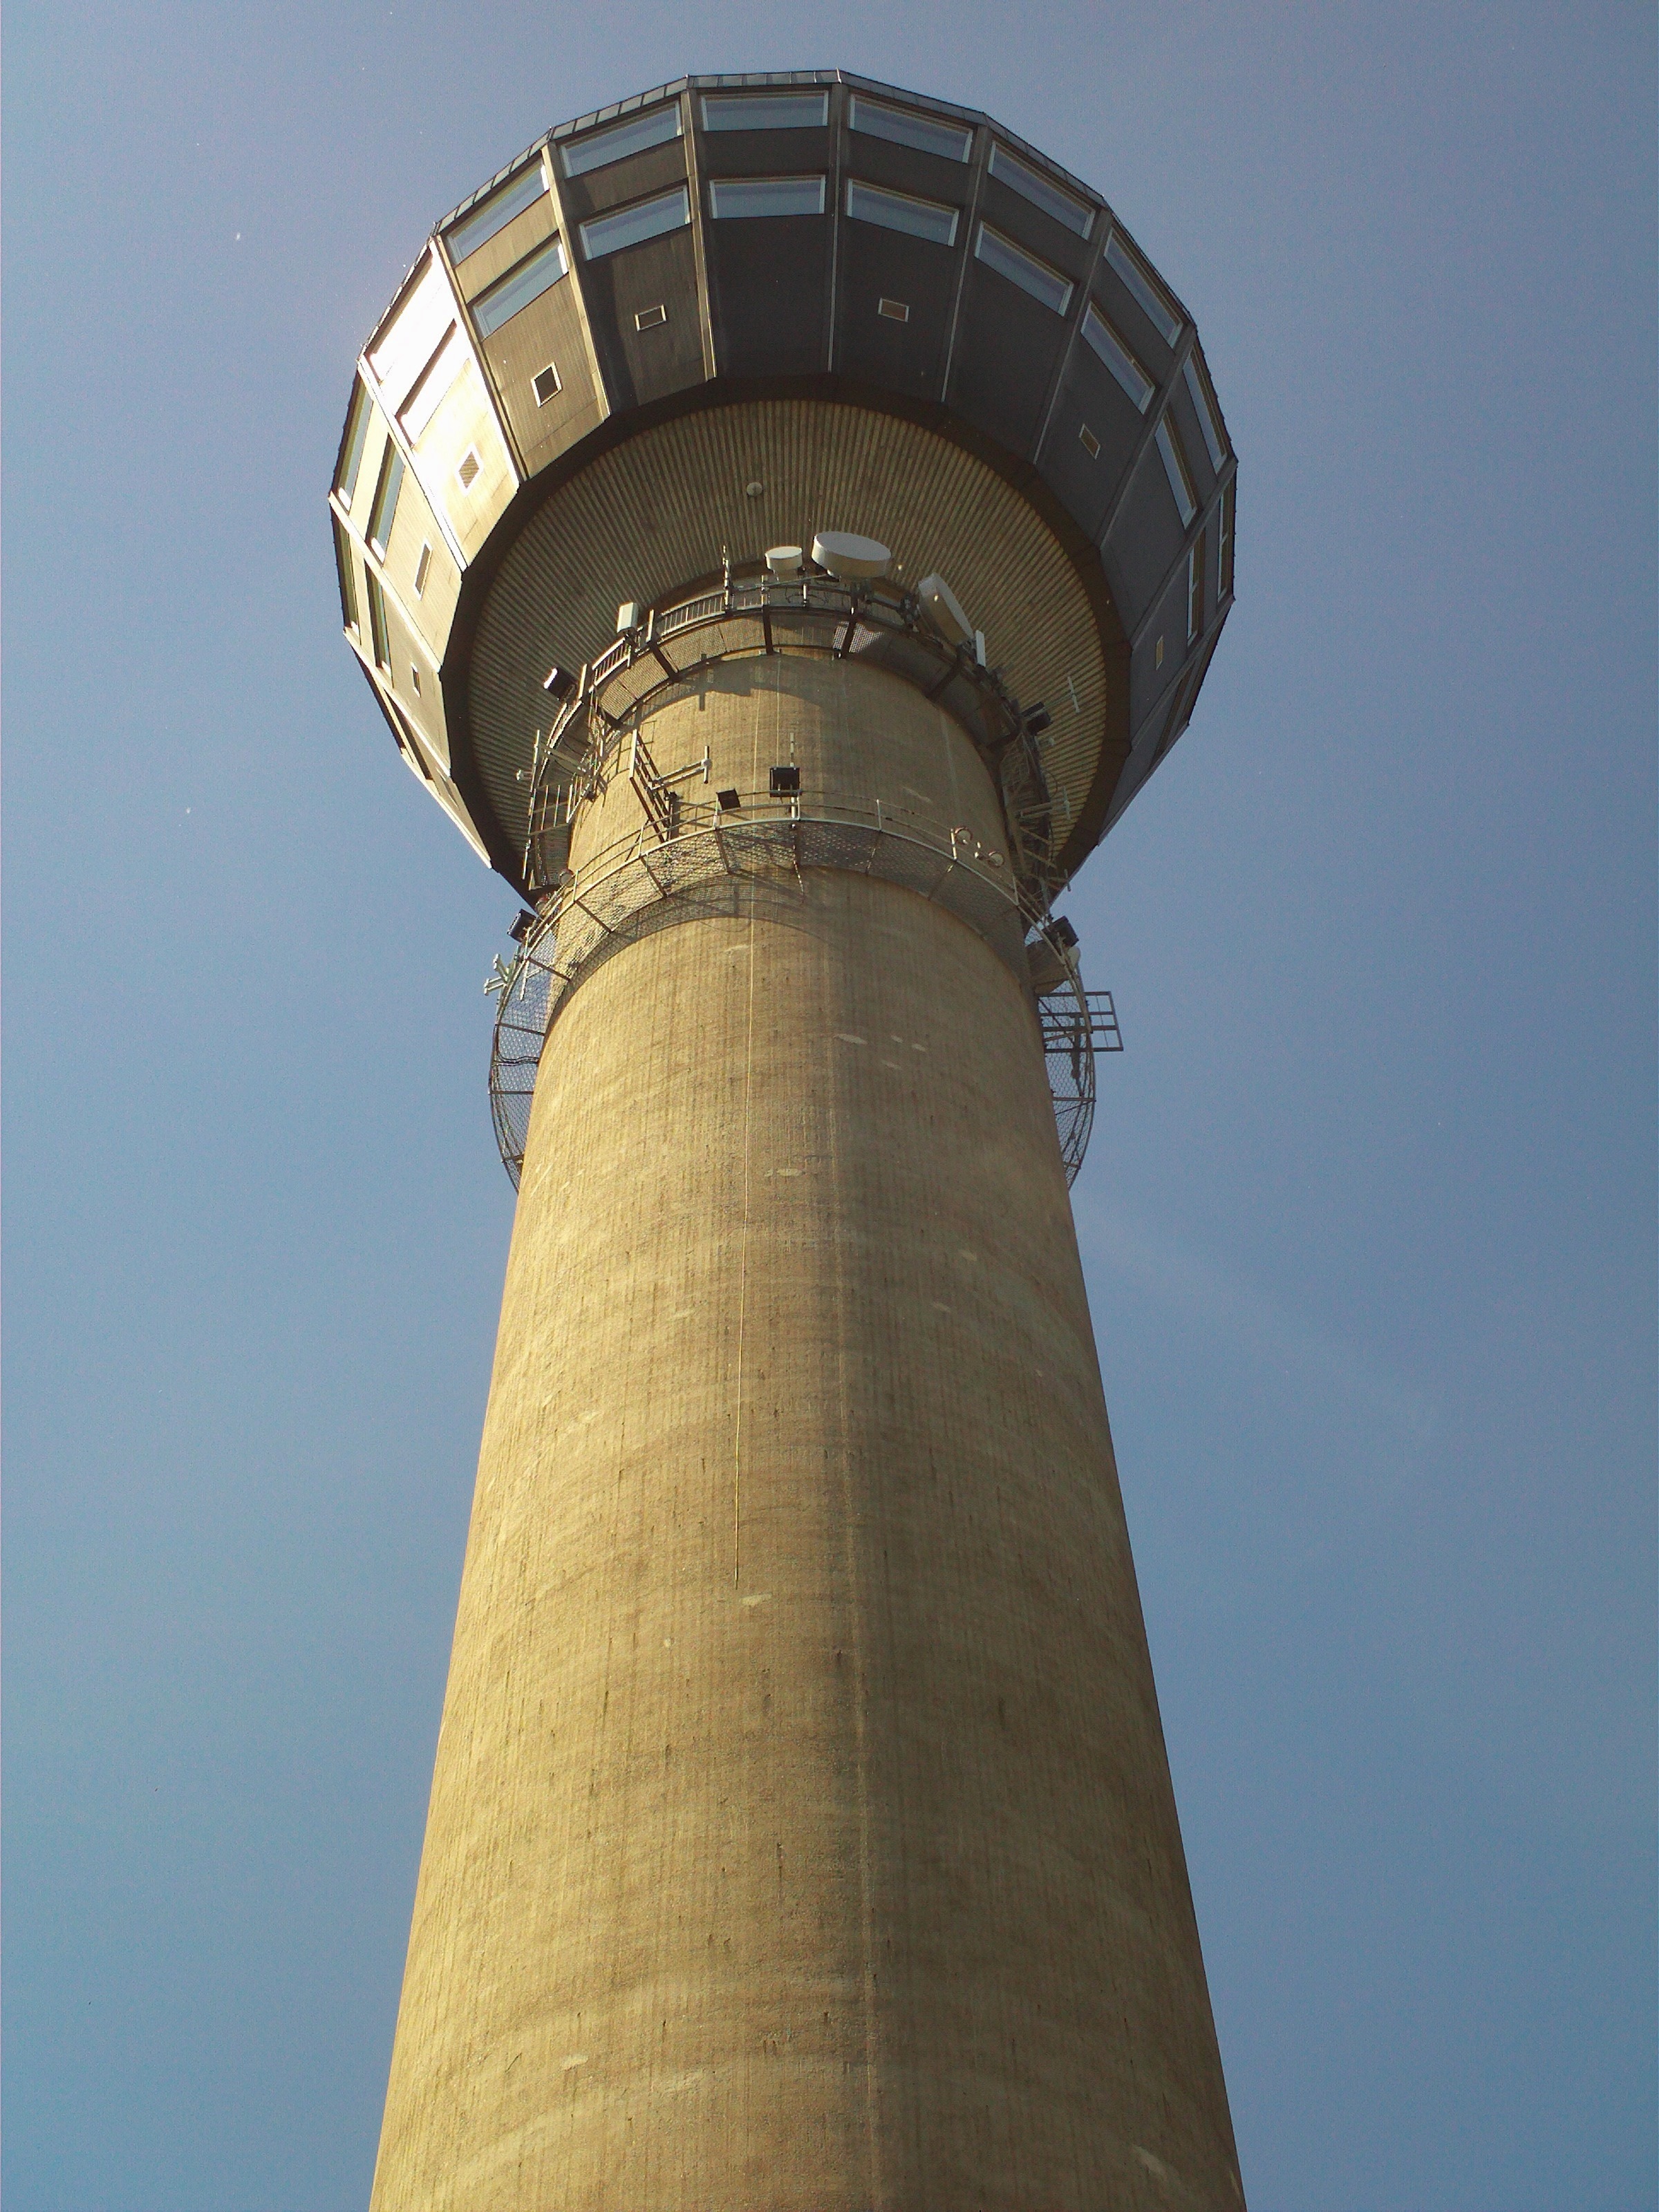
architecture, sky, tower, landmark, water tower, outside, clouds, finland, historical, observation, control tower, puijo tower